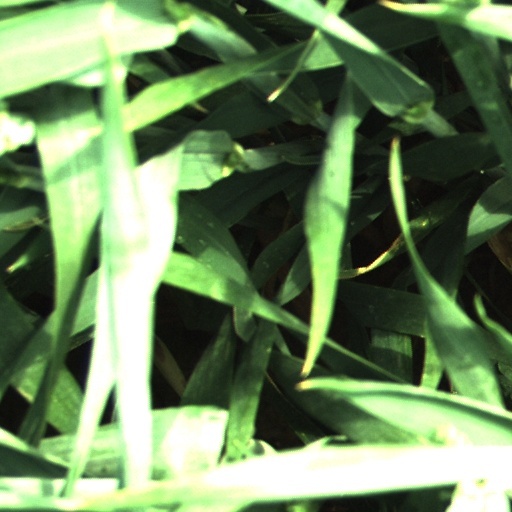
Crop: wheat